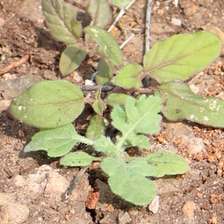
Weed species: Punarnava _(Boerhaavia diffusa)